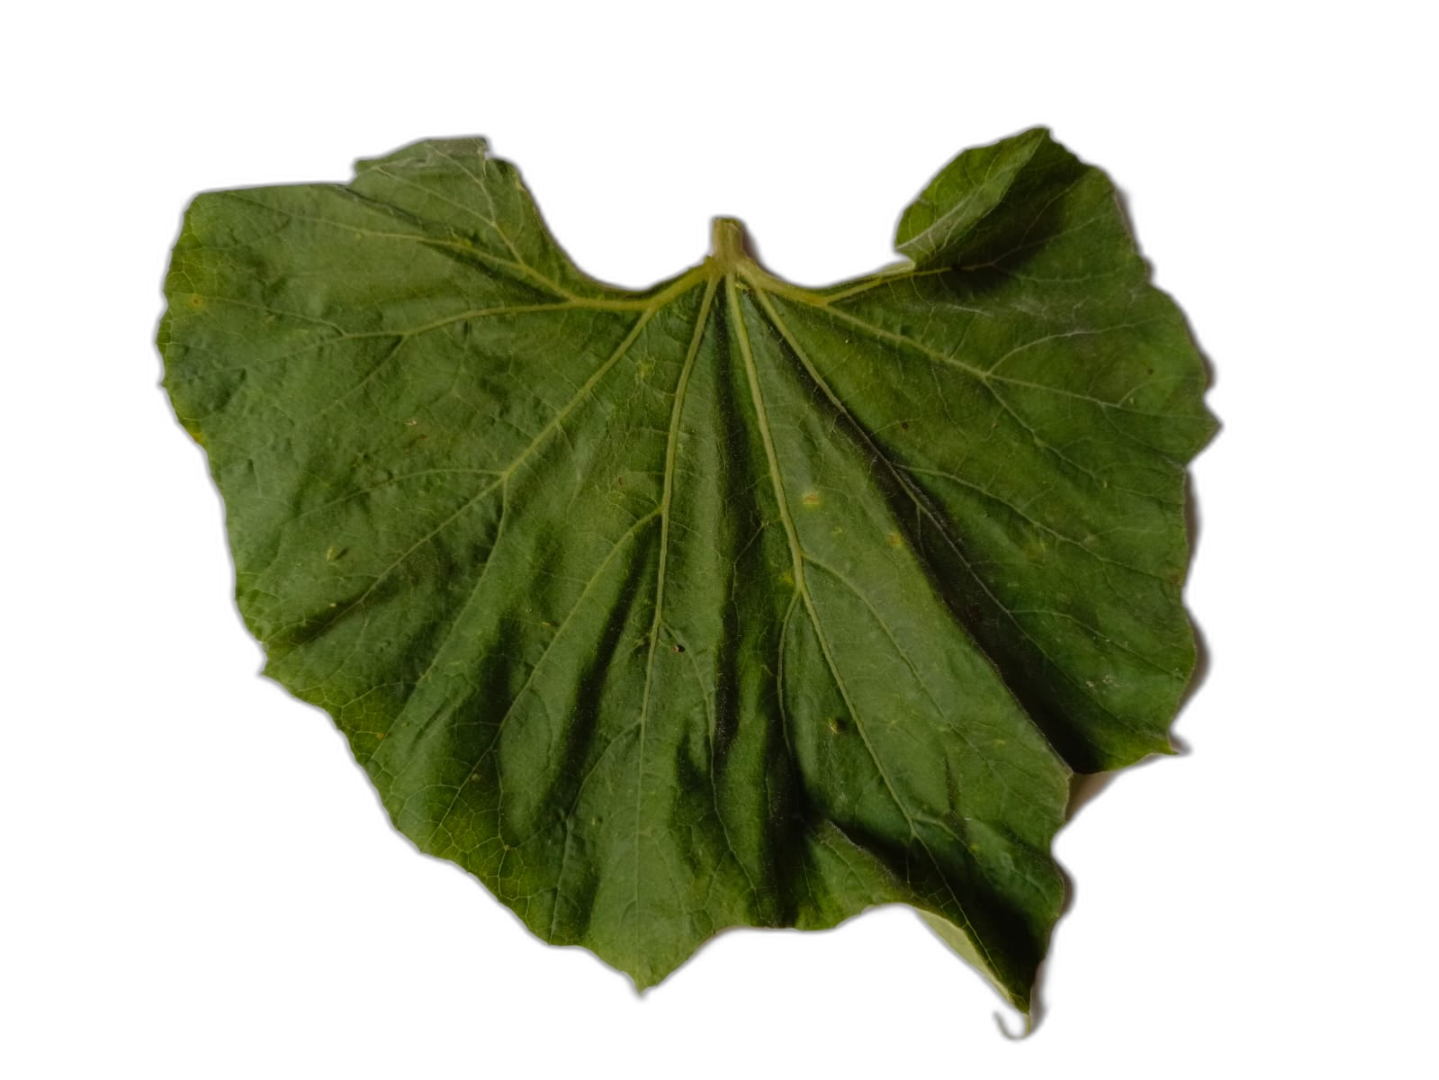
Crop: Bottle Gourd
Label: Early_Alternaria_Leaf_Blight